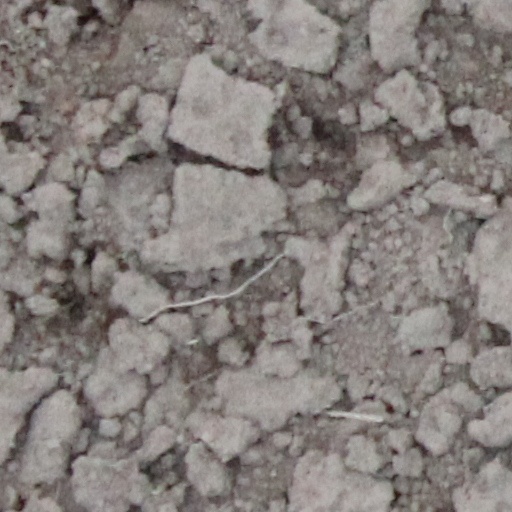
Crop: wheat